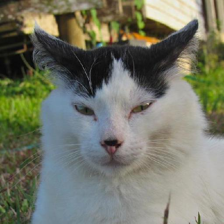
Label: animals